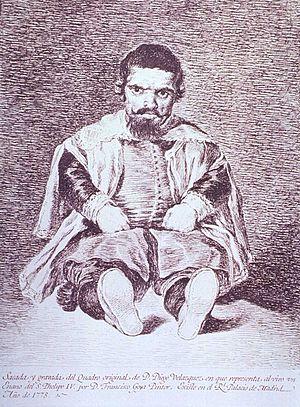
Sebastián de Morra est un tableau de Diego Vélasquez conservé à Madrid, au musée du Prado.